Shaftesbury Town Hall

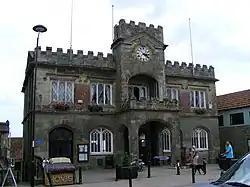
Shaftesbury Town Hall

Shaftesbury Town Hall is a municipal building in the High Street, Shaftesbury, Dorset, England. The town hall, which is the meeting place of Shaftsbury Town Council, is a Grade II listed building.